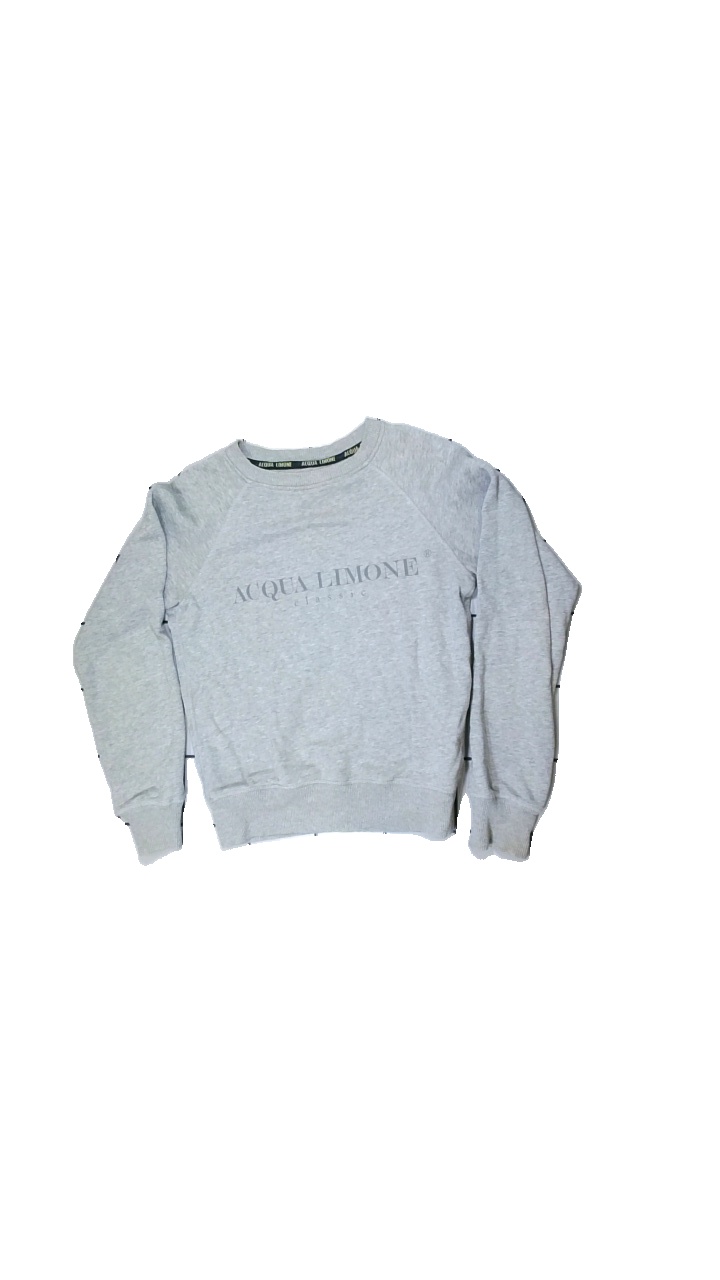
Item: Sweater (Ladies)
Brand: Acqua Limone
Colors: Grey, Yellow
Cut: C-collar
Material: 100% cotton
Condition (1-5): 3
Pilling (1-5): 5
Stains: Major
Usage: Export
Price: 50-100